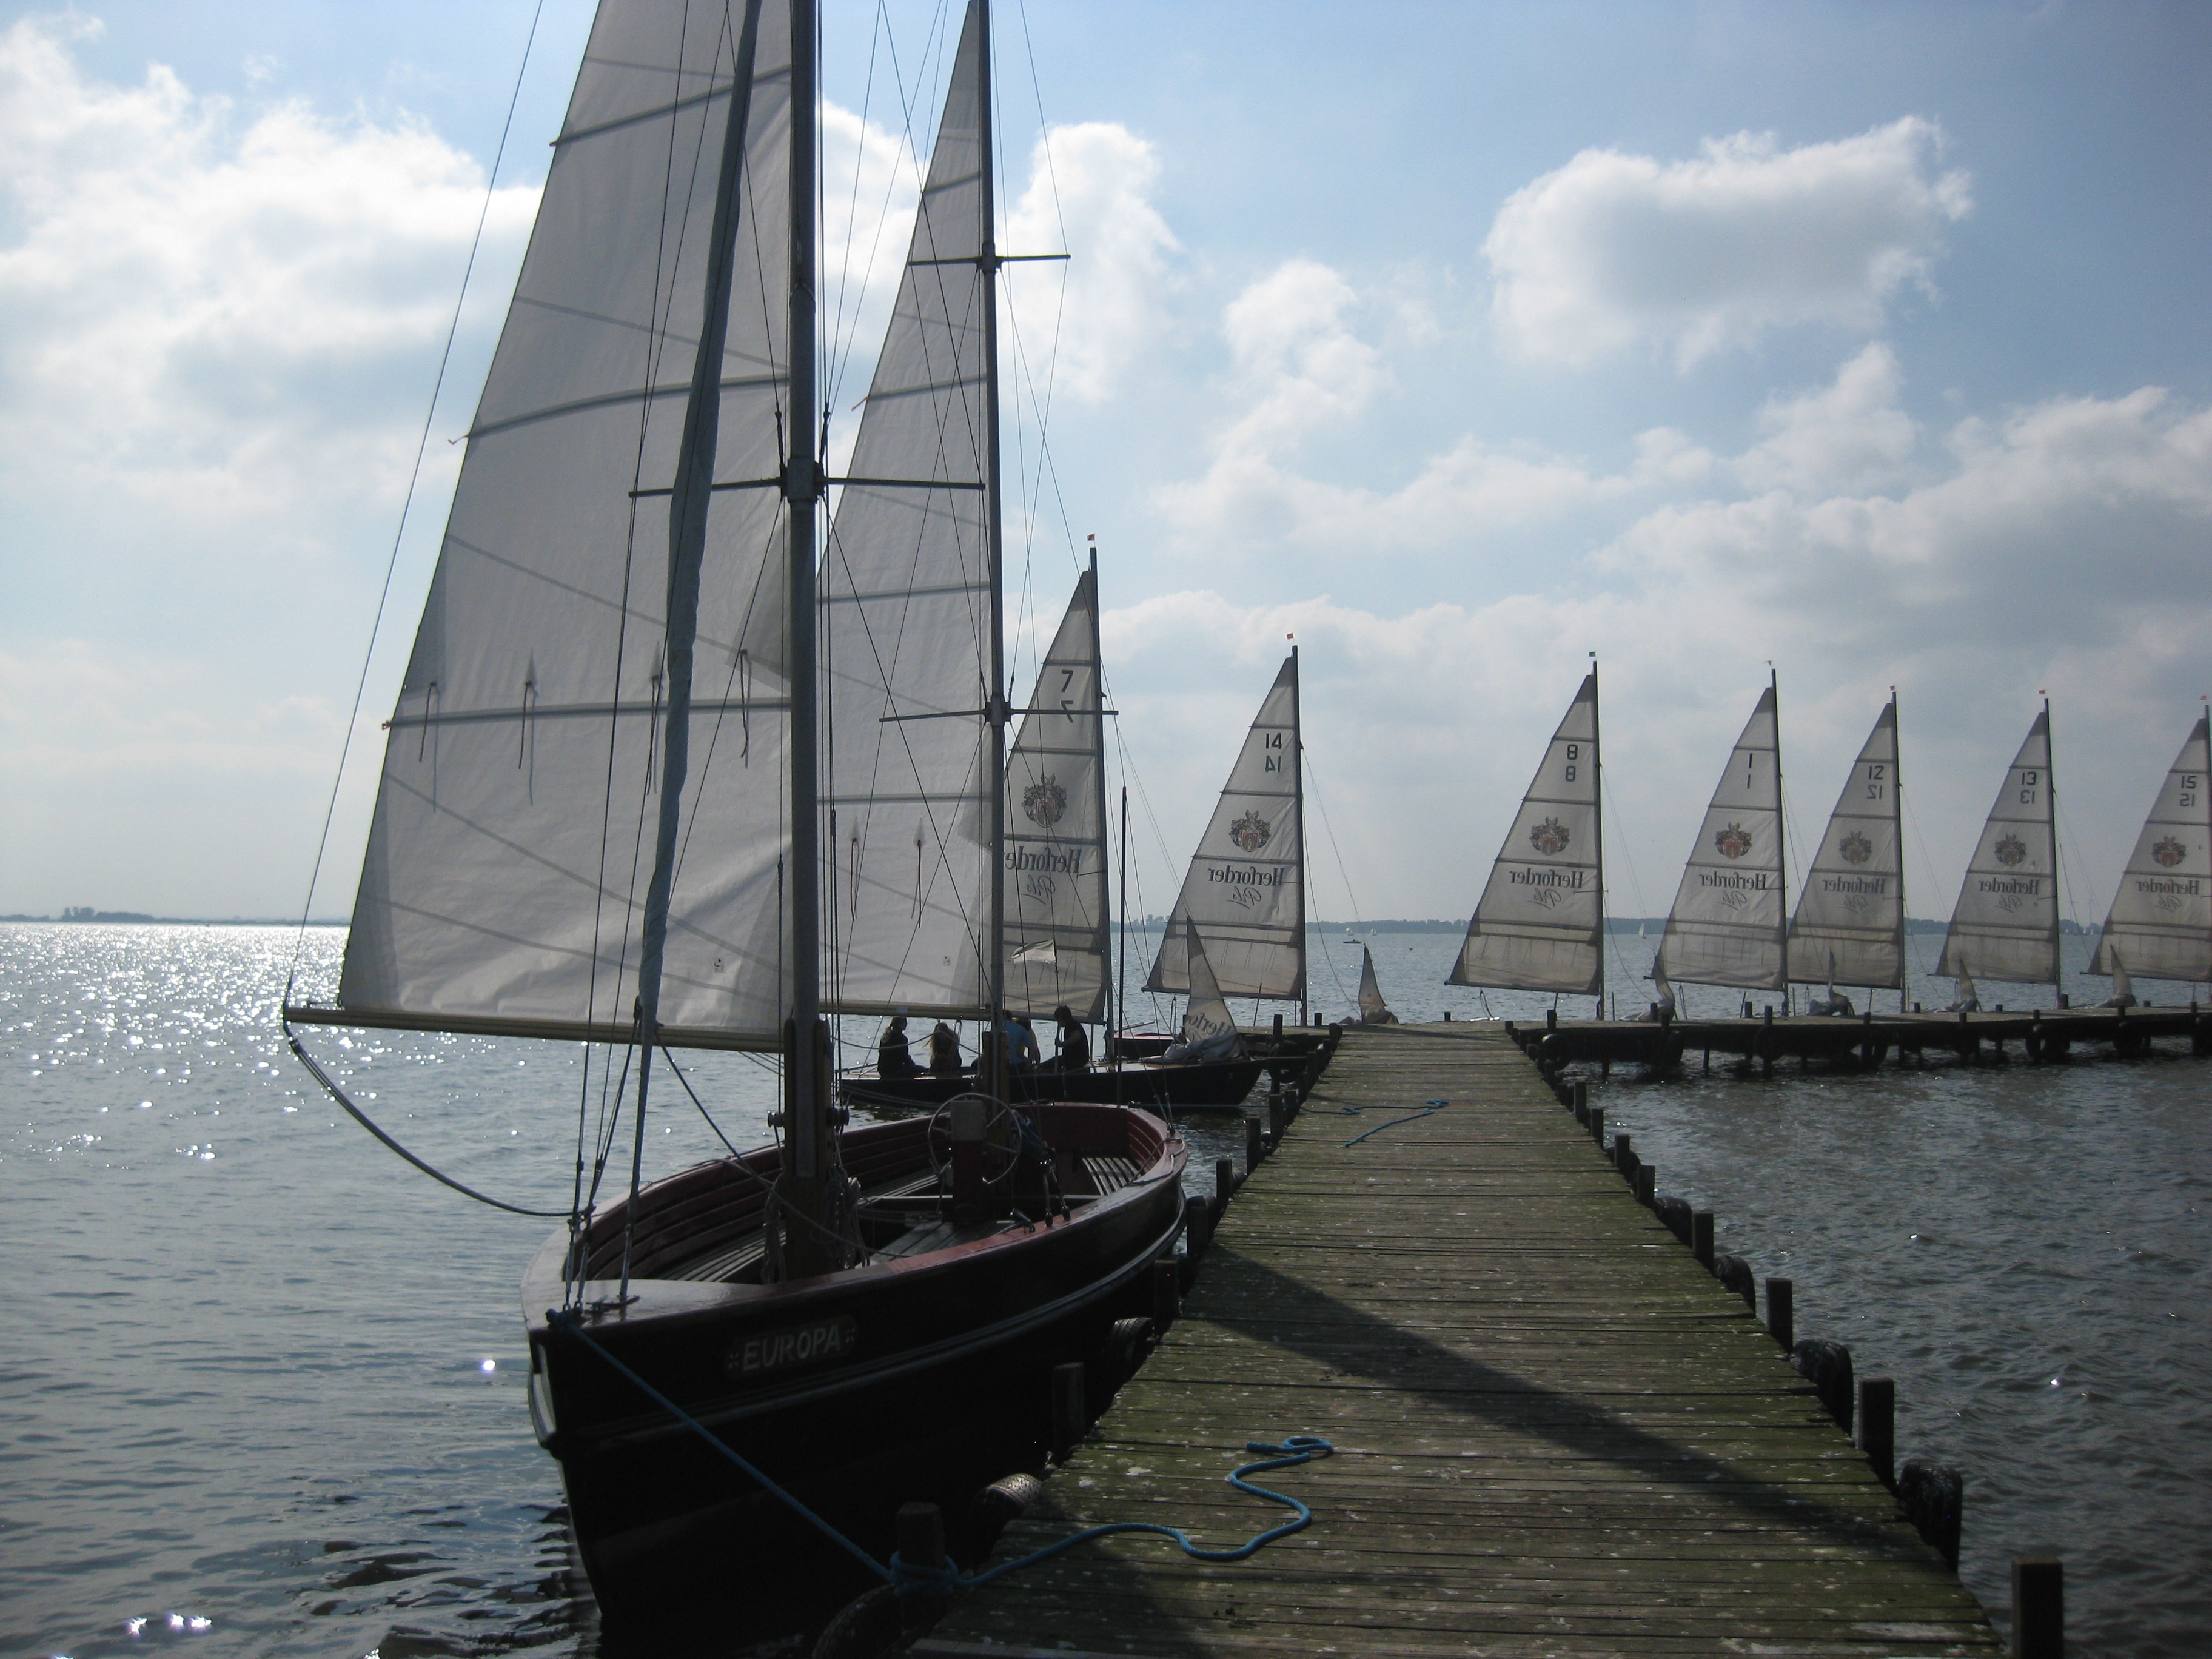
sea, boat, boot, vehicle, mast, sailing, yacht, sailboat, sail, watercraft, schooner, sailing ship, sailing boats, windsports